Spectral density estimation

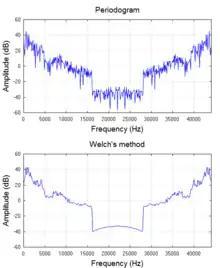
The power spectral density of a segment of music is estimated by two different methods, for comparison

Spectrum analysis, also referred to as frequency domain analysis or spectral density estimation, is the technical process of decomposing a complex signal into simpler parts. As described above, many physical processes are best described as a sum of many individual frequency components. Any process that quantifies the various amounts (e.g. amplitudes, powers, intensities) versus frequency (or phase) can be called spectrum analysis.